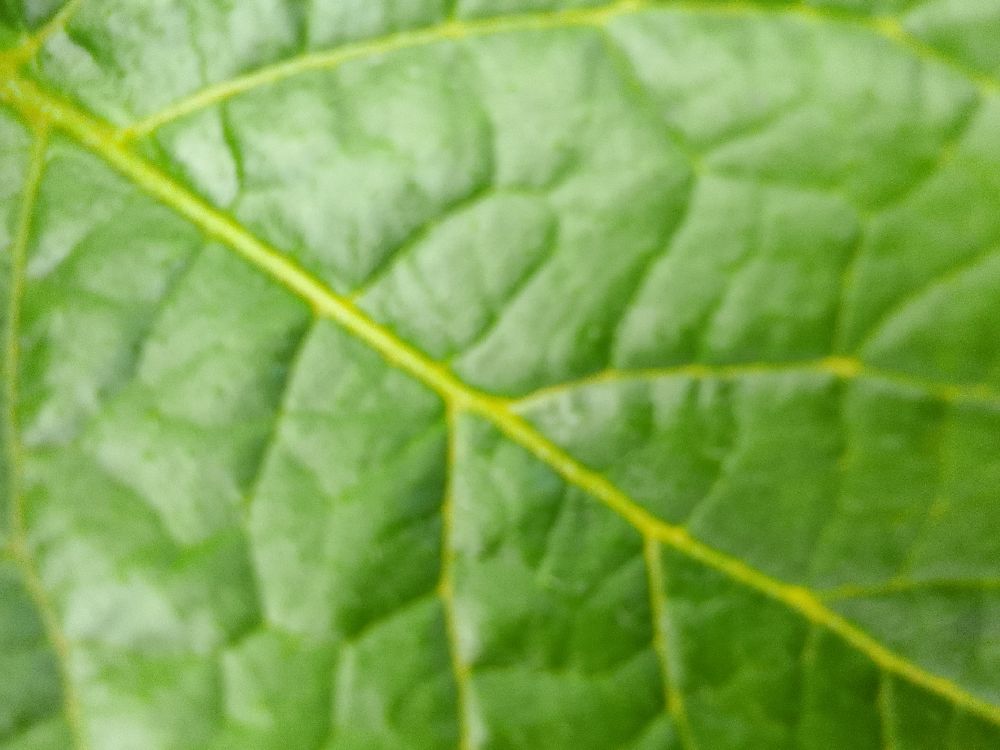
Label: Healthy